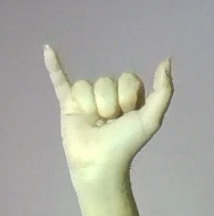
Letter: ya